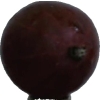
Label: gooseberry